TeX

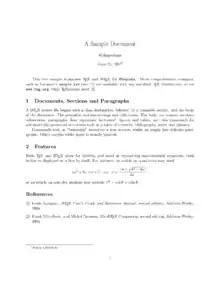
A sample page produced using TeX with the LaTeX macros

This might be in a file "myfile.tex", as ".tex" is a common file extension for plain TeX files. By default, everything that follows a percent sign on a line is a comment, ignored by TeX. Running TeX on this file (for example, by typing tex myfile.tex in a command-line interpreter, or by calling it from a graphical user interface) will create an output file called "myfile.dvi", representing the content of the page in a device independent format (DVI). A DVI file could then be either viewed on screen or converted to a suitable format for any of the various printers for which a device driver existed (printer support was generally not an operating system feature at the time that TeX was created). Knuth has said that there is nothing inherent in TeX that requires DVI as the output format, and later versions of TeX, notably pdfTeX, XeTeX, and LuaTeX, all support output directly to PDF.